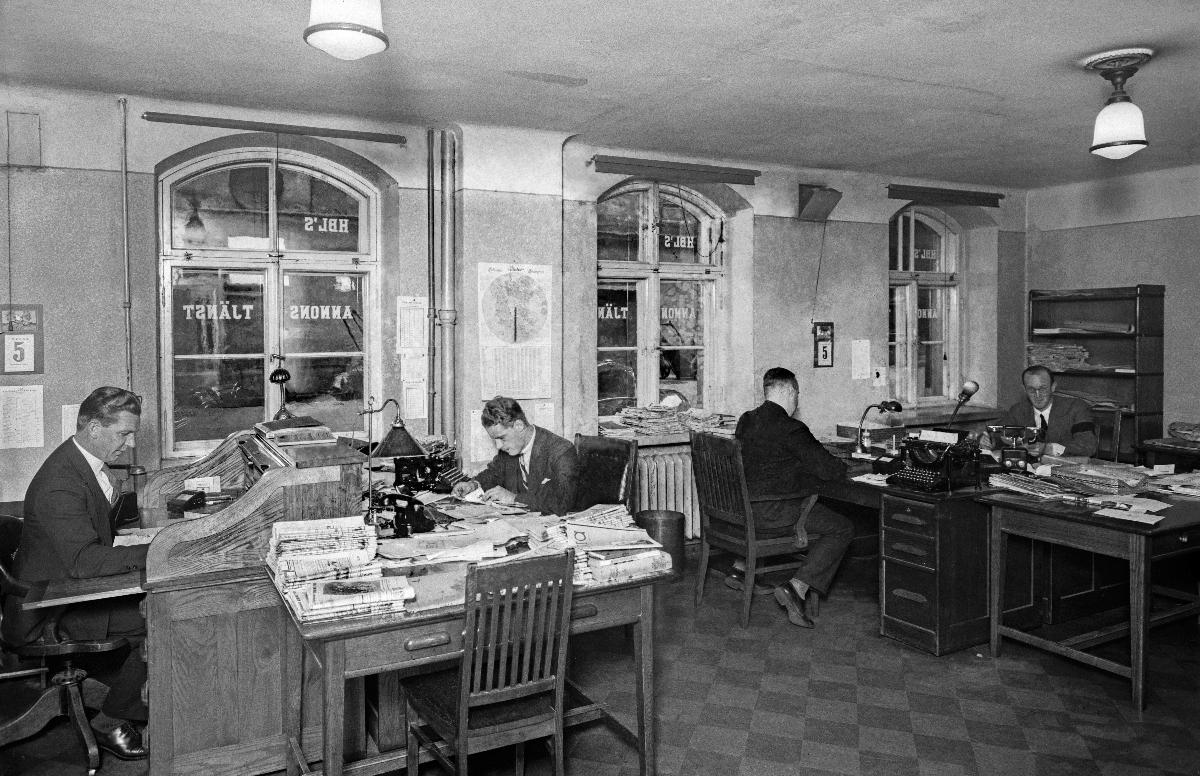
Sanomalehti Hufvudstadsbladetin ilmoituspalvelu
Hufvudstadsbladets annonstjänst; Notification service of newspaper Hufvudstadsbladet
sisällön kuvaus: Hufvudstadsbladetin ilmoituspalvelu, Läntinen Heikinkatu 22, Helsinki 1934. content description: Notification service of newspaper Hufvudstadsbladet, Helsinki 1934. innehållsbeskrivning: Hufvudstadsbladets annonstjänst, V. Henriksgatan 22, Helsingfors 1934.
Vuosi: 1934
Paikka: Suomi, Uusimaa, Helsinki
Aiheet: sanomalehdet; henkilökunta; toimitilat; sisäkuva; toimistot; HBL; newspapers; business premises; staff; personnel; interior; compartments; notification service; offices; dagstidningar; verksamhetslokaler; tidningar; personal; interiörer; utrymmen; annonstjänst; kontor